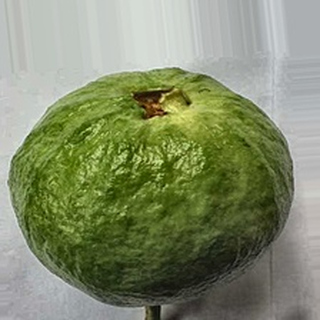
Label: healthy_guava